Mackenzie–Papineau Battalion

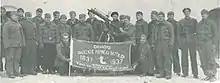
Ilkka Machine Gun Company of the Mackenzie-Papineau Battalion, composed of Finnish Canadian volunteers of the XV International Brigade.

In the fighting at Fuentes de Ebro in October 1937, the Mac-Paps were commanded by American Robert G. Thompson. By November, the battalion had its first Canadian commander, Captain Edward Cecil-Smith from Toronto. He was a CPC member, a co-author of the banned play "Eight Men Speak", a journalist, and a former militiaman. Cecil-Smith commanded the Mackenzie–Papineau Battalion for most of its existence.